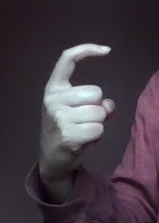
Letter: ra